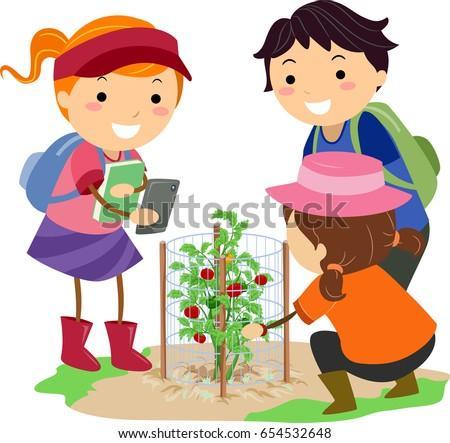
illustration of person taking a picture and taking notes of their tomato plant